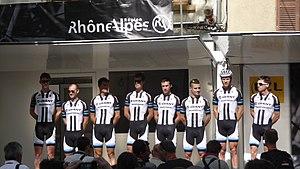
La saison 2014 de l'équipe cycliste Giant-Shimano est la dixième de cette équipe.